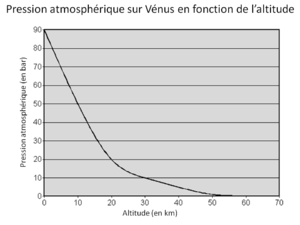
Pression atmosphérique sur Vénus en fonction de l'altitude.
La colonisation de Vénus, la plus proche planète de la Terre, est une idée qui est à l'origine de plusieurs ouvrages de science-fiction datant de l'époque où les seules caractéristiques connues de Vénus pouvaient laisser penser que celle-ci était un lieu en partie favorable à la présence de l'homme. Les sondes spatiales ont permis de découvrir dans les années 1960 un environnement particulièrement hostile : températures très élevées, pression atmosphérique équivalente à celle des profondeurs océaniques, atmosphère dépourvue d'oxygène et de vapeur d'eau mais saturée de dioxyde de carbone et d'acides, absence de champ magnétique protecteur. Les spéculations concernant une colonisation future se sont tournées vers la Lune et surtout vers Mars. Toutefois, de nouveaux scénarios de colonisation ont été élaborés récemment reposant sur l'implantation de colonies « flottantes » situées dans la région occupée par les nuages les plus élevés et caractérisée par un milieu moins hostile.